Bill Brand (film artist)

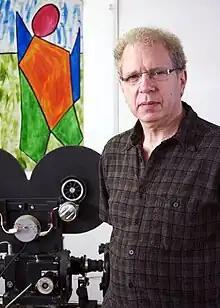
Bill Brand in 2011

Bill Brand (born 1949, in Rochester, New York) is an experimental film and video artist, educator, activist and film preservationist.